Khalili Collection of Islamic Art

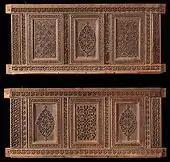
Cenotaph, Iran, 1496-7 AD

Throughout the history of Islam, its rituals have made use of scientific procedures to find the direction of Mecca and to determine the times of prayers within the lunar calendar. Around two hundred objects in the collection relate to medieval Islamic science and medicine, including astronomical instruments, tools, scales, weights, and supposedly magical items intended for medical use. The astrolabes include an exceptionally large example commissioned by Shah Jahan and a rare example with Hebrew inscriptions, dating from around 1300. The collection has one of the largest groups of Islamic globes, of diverse types and dates. One that was made in 1285–6 is among the oldest known examples. There are also quadrants of wood and of metal. Magical healing bowls, inscribed with verses from the Quran and other writing, were common in the Islamic world from the 12th century onwards. The collection has a 12th-century example from Syria. Made for the ruler Nur al-Din Mahmud Zengi, it has an inscription promising to cure anyone who drinks from it of any poison or affliction.